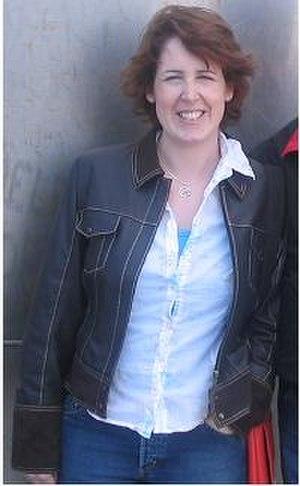
Kelley Armstrong, née le 14 décembre 1968 à Grand Sudbury en Ontario au Canada, est une écrivaine de fantasy et scénariste canadienne.